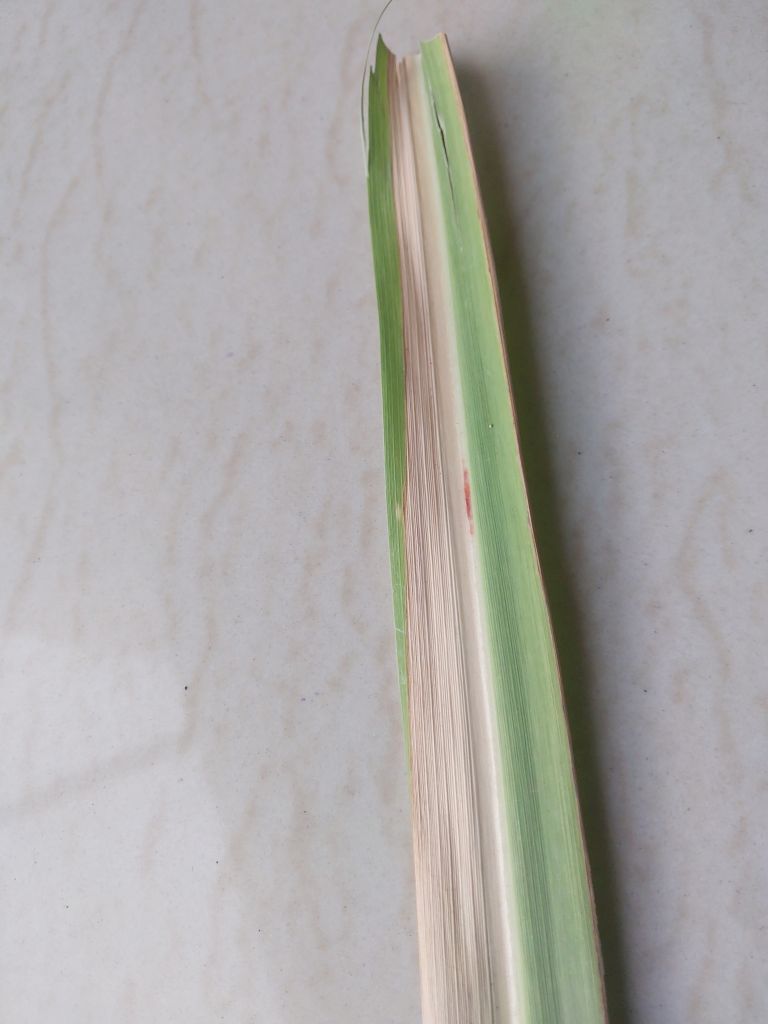
Label: Brown Spot